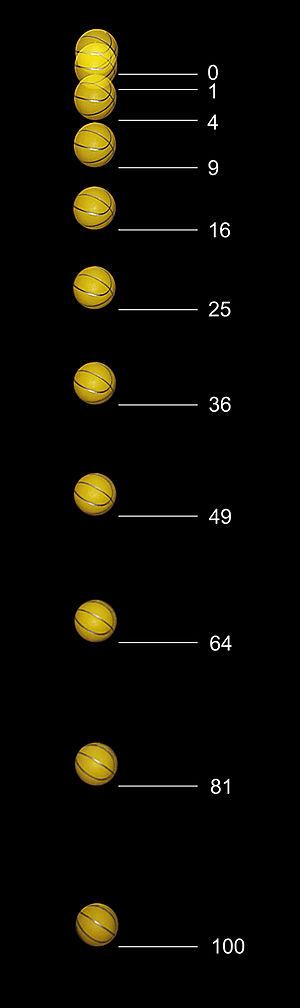
Un objet en chute libre depuis une position fixe parcours une distance proportionnelle au carré du temps écoulé. Cette photo a été prise sur une période de 0,5 seconde avec un flash stroboscopique réglé sur 20 impulsions par seconde. La balle, de la taille d'une balle de tennis, était retenue pas un fil noir sectionne au moment ou l'exposition a commence et ou le flash produisit sa première impulsion lumineuse. Română: Un obiect staţionar lăsat în cădere liberă în câmpul gravitaţional al Pământului. Legea de mişcare este o funcţie de gradul al doilea, poziţia la fiecare moment fiind egală cu pătratul timpului scurs de la începutul căderii. Imaginea a fost expusă timp de 500 de milisecunde, cu un flash stroboscopic, declanşat cu o frecvenţă de 20 de flash-uri pe secundă. În primele 50